Pierre Decock

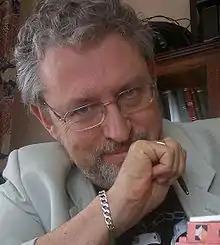
Pierre Decock

Pierre Decock (born 19 August 1959 in Belgium), is a Belgian-Luxembourgish historian, writer, comic draftsman, illustrator, painter, computer scientist and financial adviser.